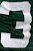
Number: 3